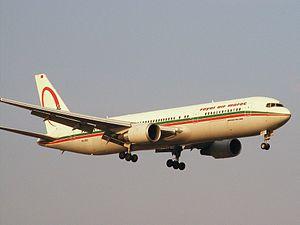
Boeing 767 de Royal Air Maroc à l'aéroport Montréal-Trudeau